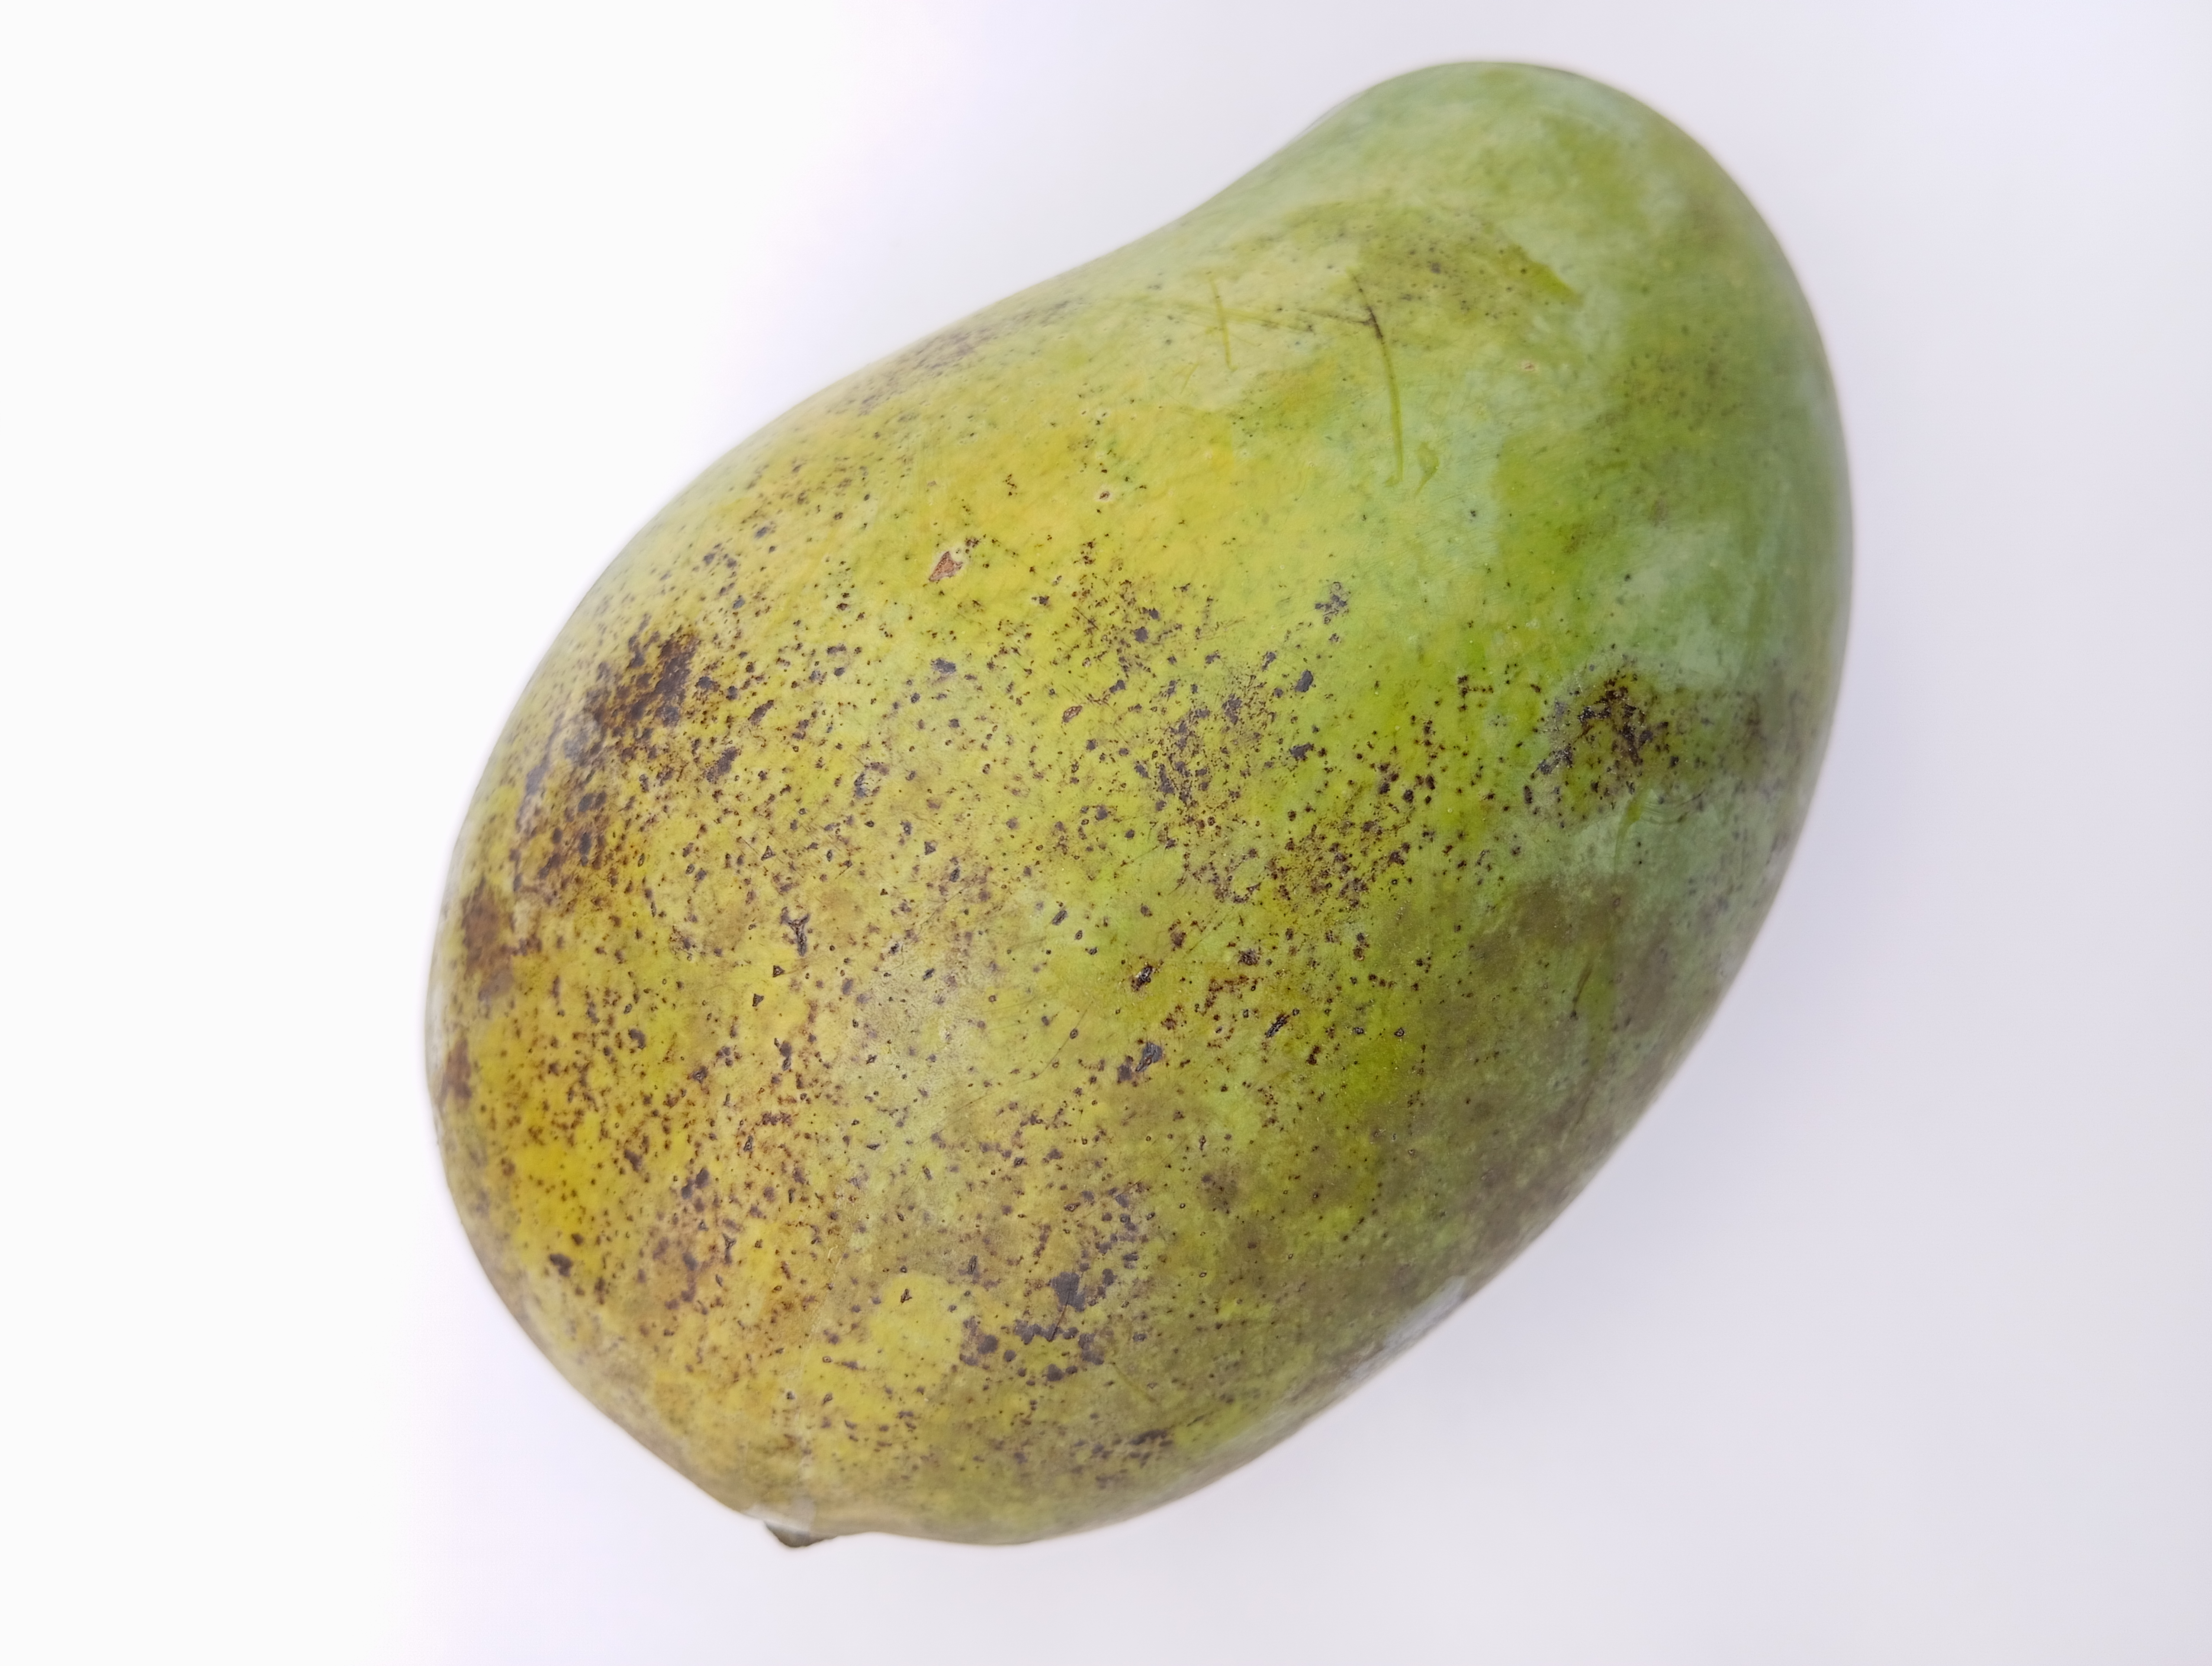
Mango variety: Amrapali